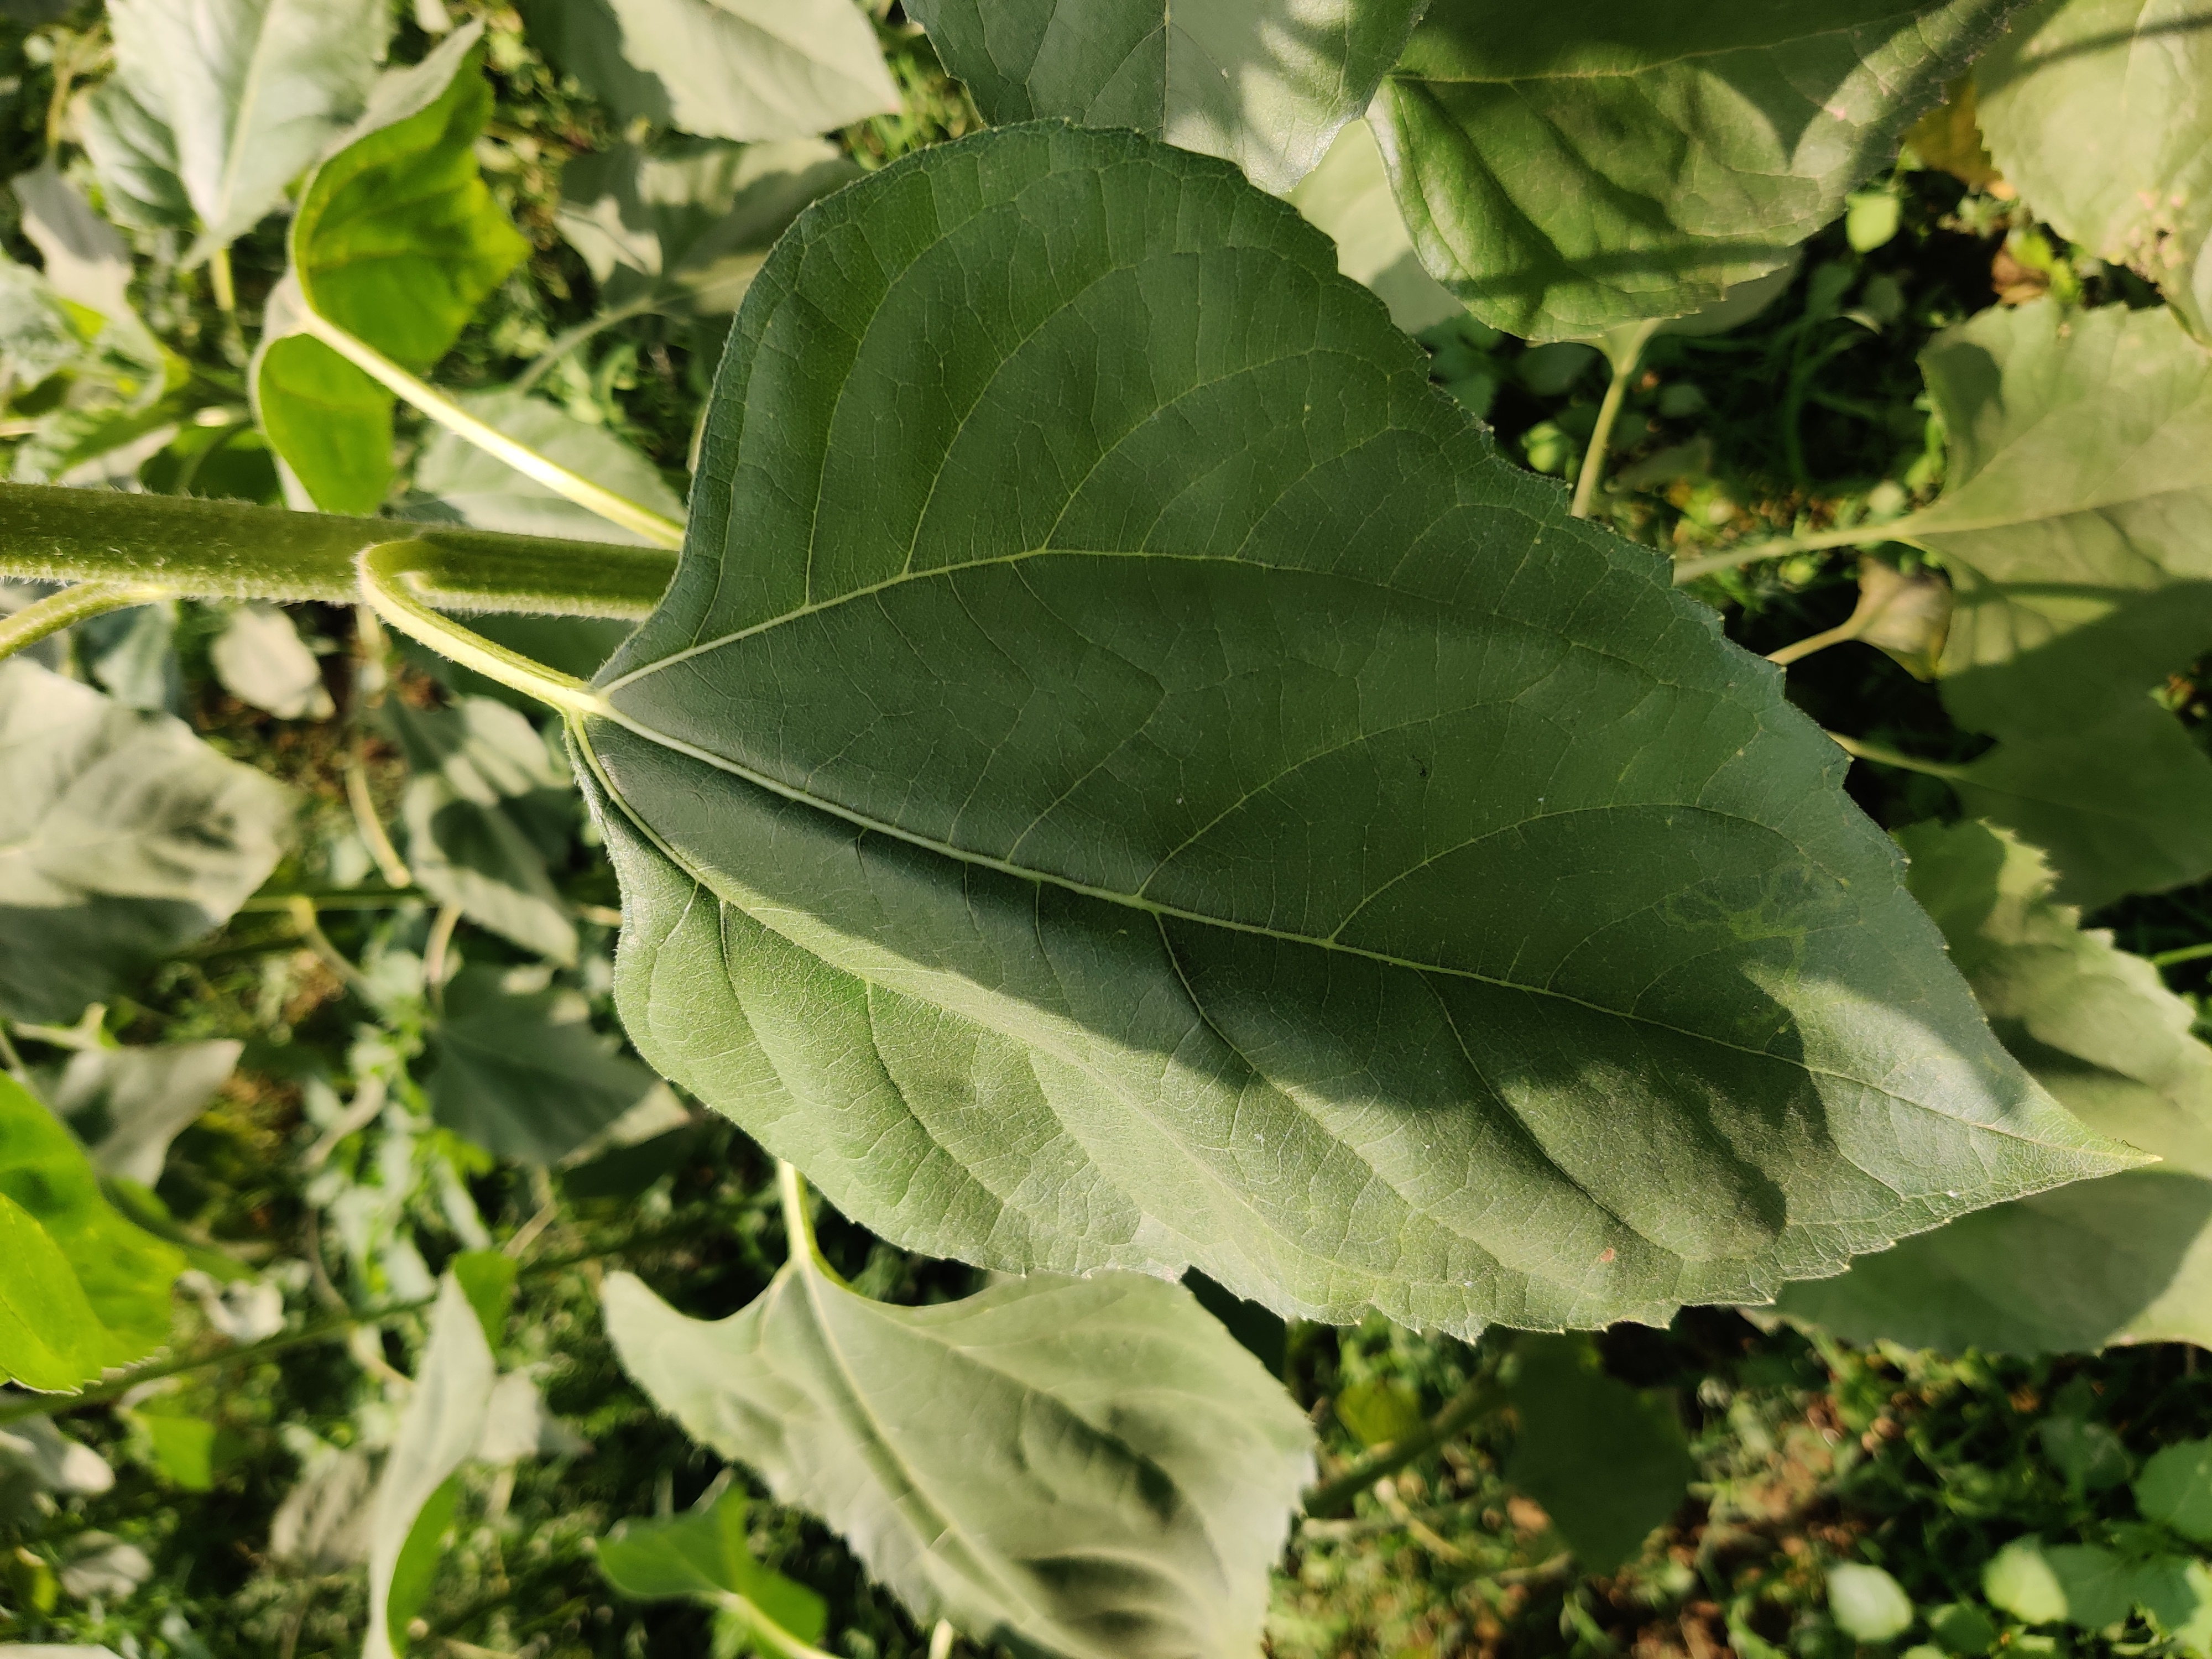
Label: Fresh_leaf